1905 Morris Park 5

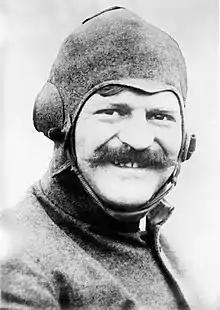
Louis Chevrolet (pictured in 1914) won the race

There were just four entries in the five-mile race, which was an open to all categories without any handicapping. Major C. J. S. Miller, in his Renault, was unable to start the race due to a gasoline feed failure. The remaining three cars started on the back straight. Louis Chevrolet led the race from start to finish in the 90-horsepower Fiat, which was significantly more powerfully that his rivals; Guy Vaughan was racing in a 40-horsepower Decauville, while Dan Wurgis had a 32-horsepower Reo Bird. By the time they passed the grandstand for the first time, Chevrolet already led by , and he extended that to on the second lap. Chevrolet completed the race in 4 minutes and 48 seconds. Vaughan was second for most of the race, holding a lead of around ahead of Wurgis, but as they started the final lap, he dropped away and coasted to a stop on the back straight with a broken gasoline feed pipe. Wurgis finished in second in 5 minutes and 30 seconds.